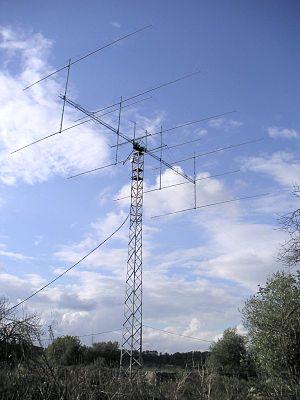
L'antenne Yagi ou antenne Yagi-Uda est une antenne à éléments parasites utilisable des HF aux UHF. Mécaniquement simple à réaliser, elle est très utilisée en télévision terrestre, en liaisons point à point et par les radioamateurs. Elle fut inventée peu après la Première Guerre mondiale et utilisée pour les premiers radars.
La bande 144 MHz, désignée aussi par sa longueur d'onde, 2 mètres, est une bande du service radioamateur destinée à établir des radiocommunications de loisir. Cette bande est utilisable en permanence pour le trafic radio local et régional. Elle est très utilisée surtout pour le trafic via relais. Cette bande est utilisable sporadiquement pour le trafic radio à grande distance.
Un radioécouteur désigné aussi par SWL est un passionné qui écoute les transmissions par ondes radioélectriques au moyen d'un Récepteur radio approprié et d'une antenne dédiée aux bandes qu'il désire écouter : l'aviation donc, la radiodiffusion, les radioamateurs, les satellites, les Bandes marines, les astres, les agences de presse, la météorologie, etc.
EME Earth-Moon-Earth désignée en français par radiocommunication Terre Lune Terre est une discipline fondée sur la propagation d'ondes radios par réflexion sur la Lune utilisée entre plusieurs services de télécommunication. Les stations radios sur la Terre doivent voir la Lune en même temps pour communiquer.